Glock

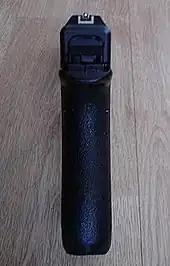
Standard sighting arrangement of a "first-generation" Glock 17

The first Glock pistols sent to the United States in 1985 failed to meet the BATF import "points" requirement, requiring Glock to quickly develop an adjustable rear sight which allowed for the pistols to be imported and sold commercially in 1986. It is believed that Glock designed and created this adjustable rear sight over a weekend in order to meet the ATF's importation requirements, and so it was dubbed the "weekend" sight. These first-generation adjustable rear sights extended past the slide and were susceptible to breaking. Even on later models, the front sight can easily become misshapen from friction against the holster, leading to replacements with metal sights, or tritium illuminated night sights.